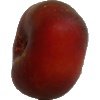
Label: Nectarine Flat 1